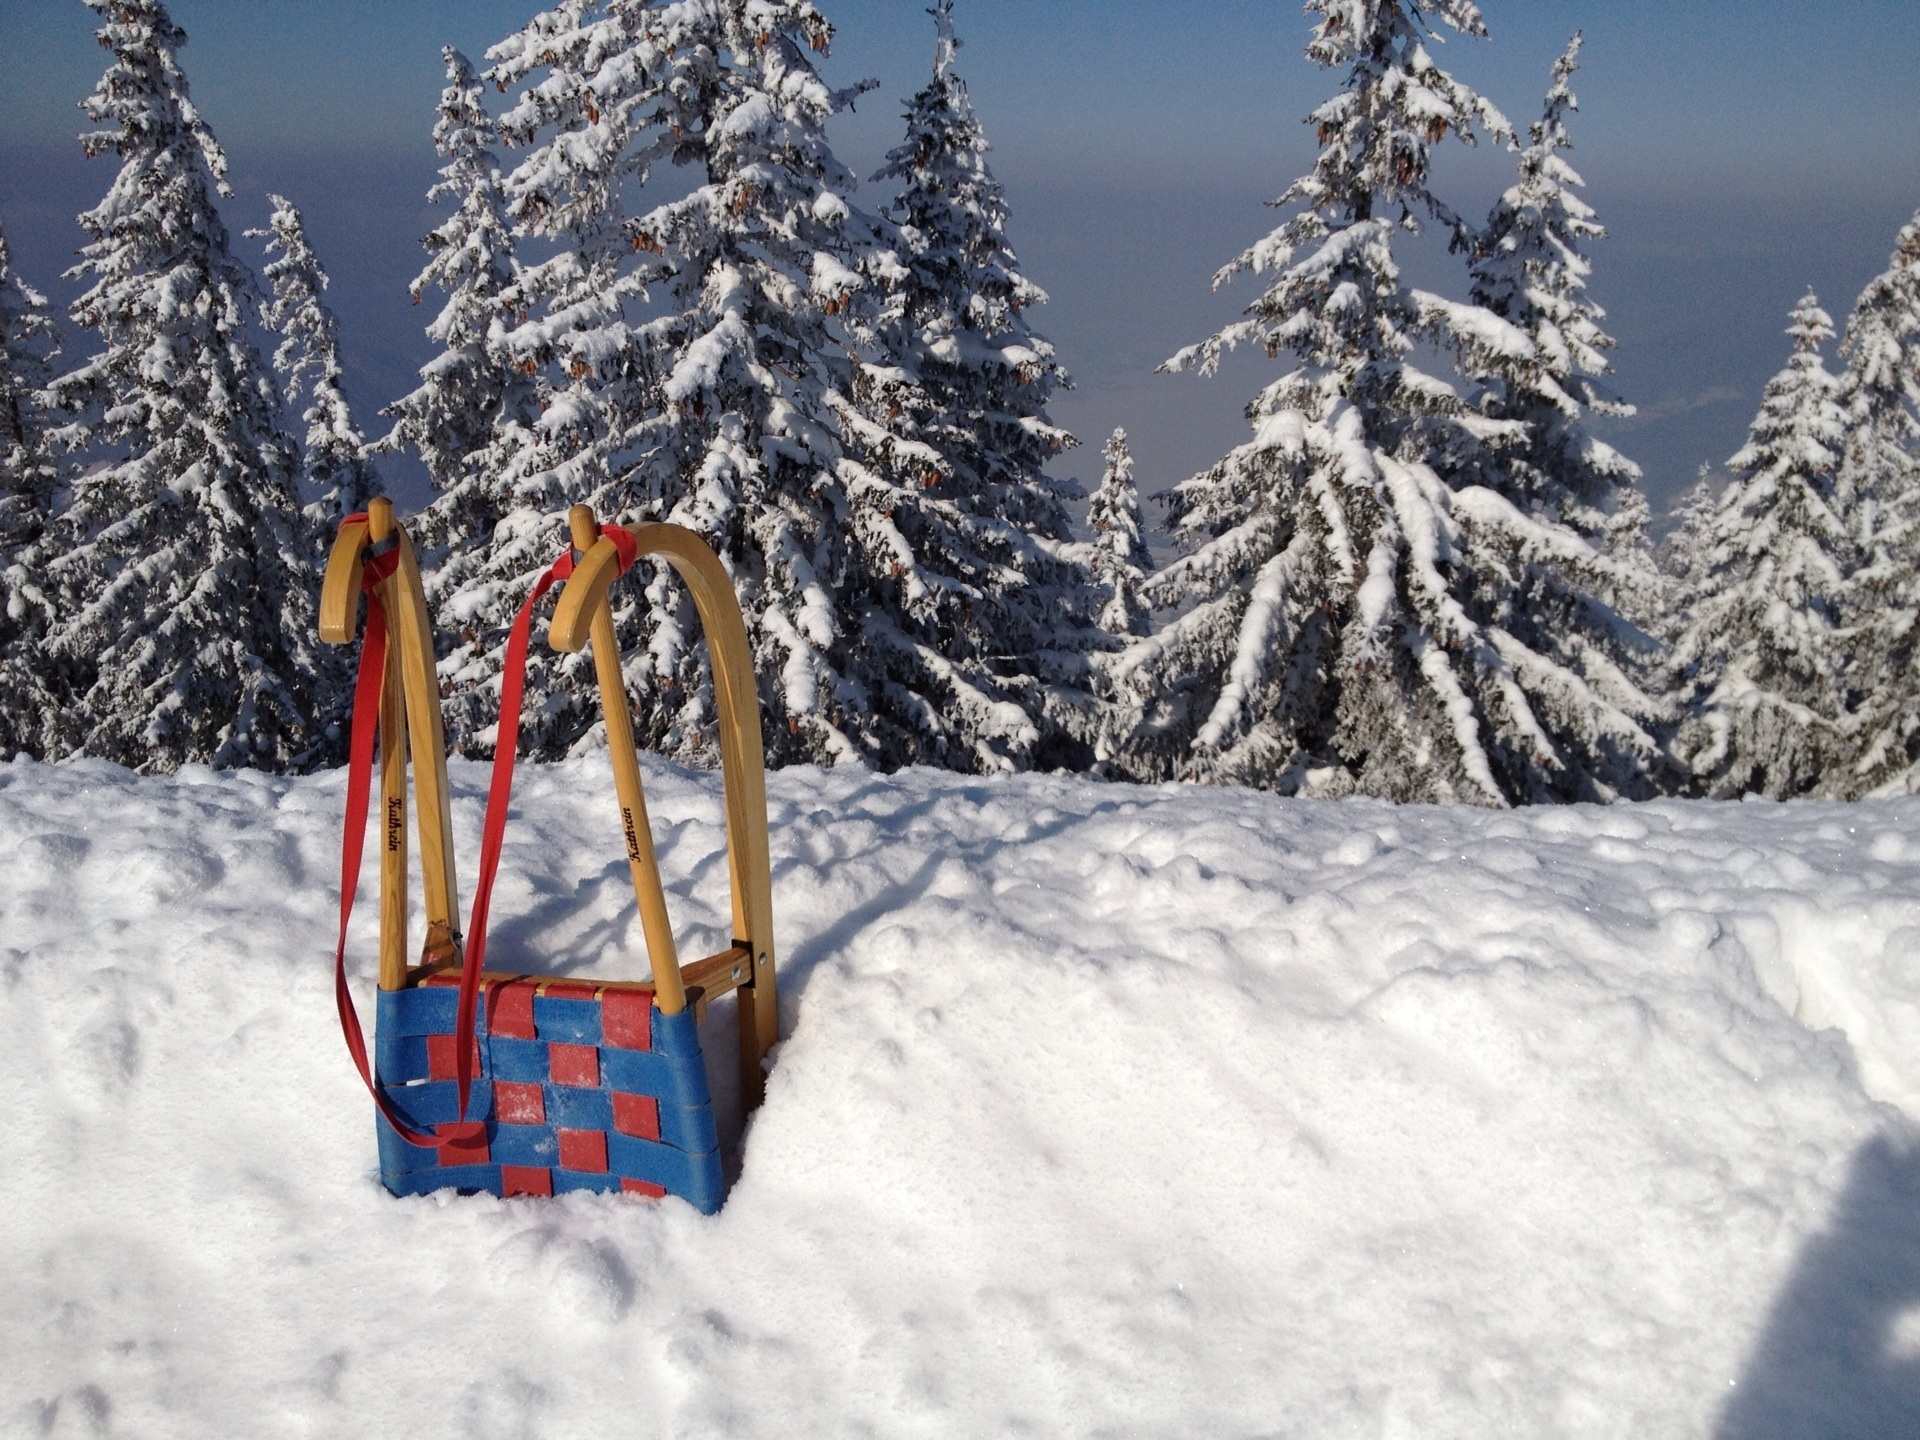
mountain, snow, winter, sport, mountain range, vehicle, snowshoe, skiing, season, activity, winter sport, ski, footwear, sled, piste, sledding, toboggan, sleigh, sledge, tobogganing, ski equipment, white outdoors, geological phenomenon